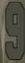
Number: 9